José Luis Cano

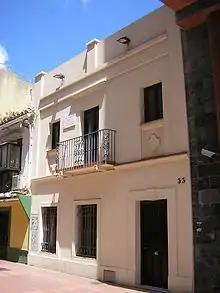
The house where José Luis Cano was born on Calle Ancha de Algeciras.

José Luis Cano was born in Algeciras in the province of Cadiz, southern Spain. He moved to Madrid in 1931, the year of the proclamation of the Second Republic, to pursue university studies. At the Central University he studied Law and Philosophy, living at Velintonia Street. At this time he met Dámaso Alonso and was reunited with Federico García Lorca, whom he had met in Málaga in 1930. After the Spanish Civil War José Luis Cano lived in Republican Madrid and there he met Luis Cernuda, Vicente Aleixandre and Pablo Neruda. Cano studied Vicente Aleixandre's work and published the writer's diary, "Los Cuadernos de Velintonia" "(Velintonia's Papers)". Luis Cano went on to study, publish and promote the poets who made up the 'Generation of '27', including writing biographies of Federico García Lorca (1962) and Antonio Machado (1975).Luis Cano especially championed Andalusia poetry.